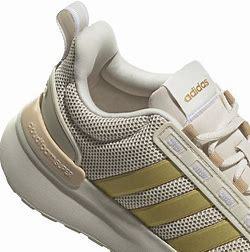
Brand: Adidas
Model: Racer TR21